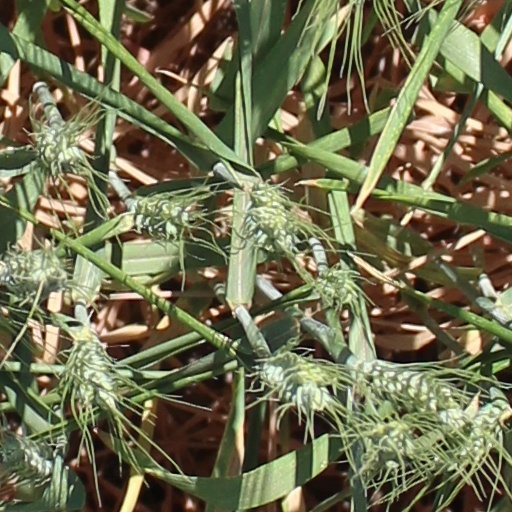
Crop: wheat